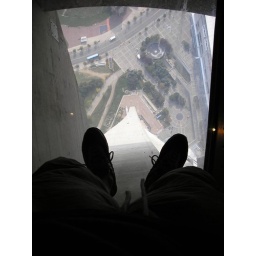
This is the glass floor on the lower observation deck in the CN Tower. Quite a view straight down!